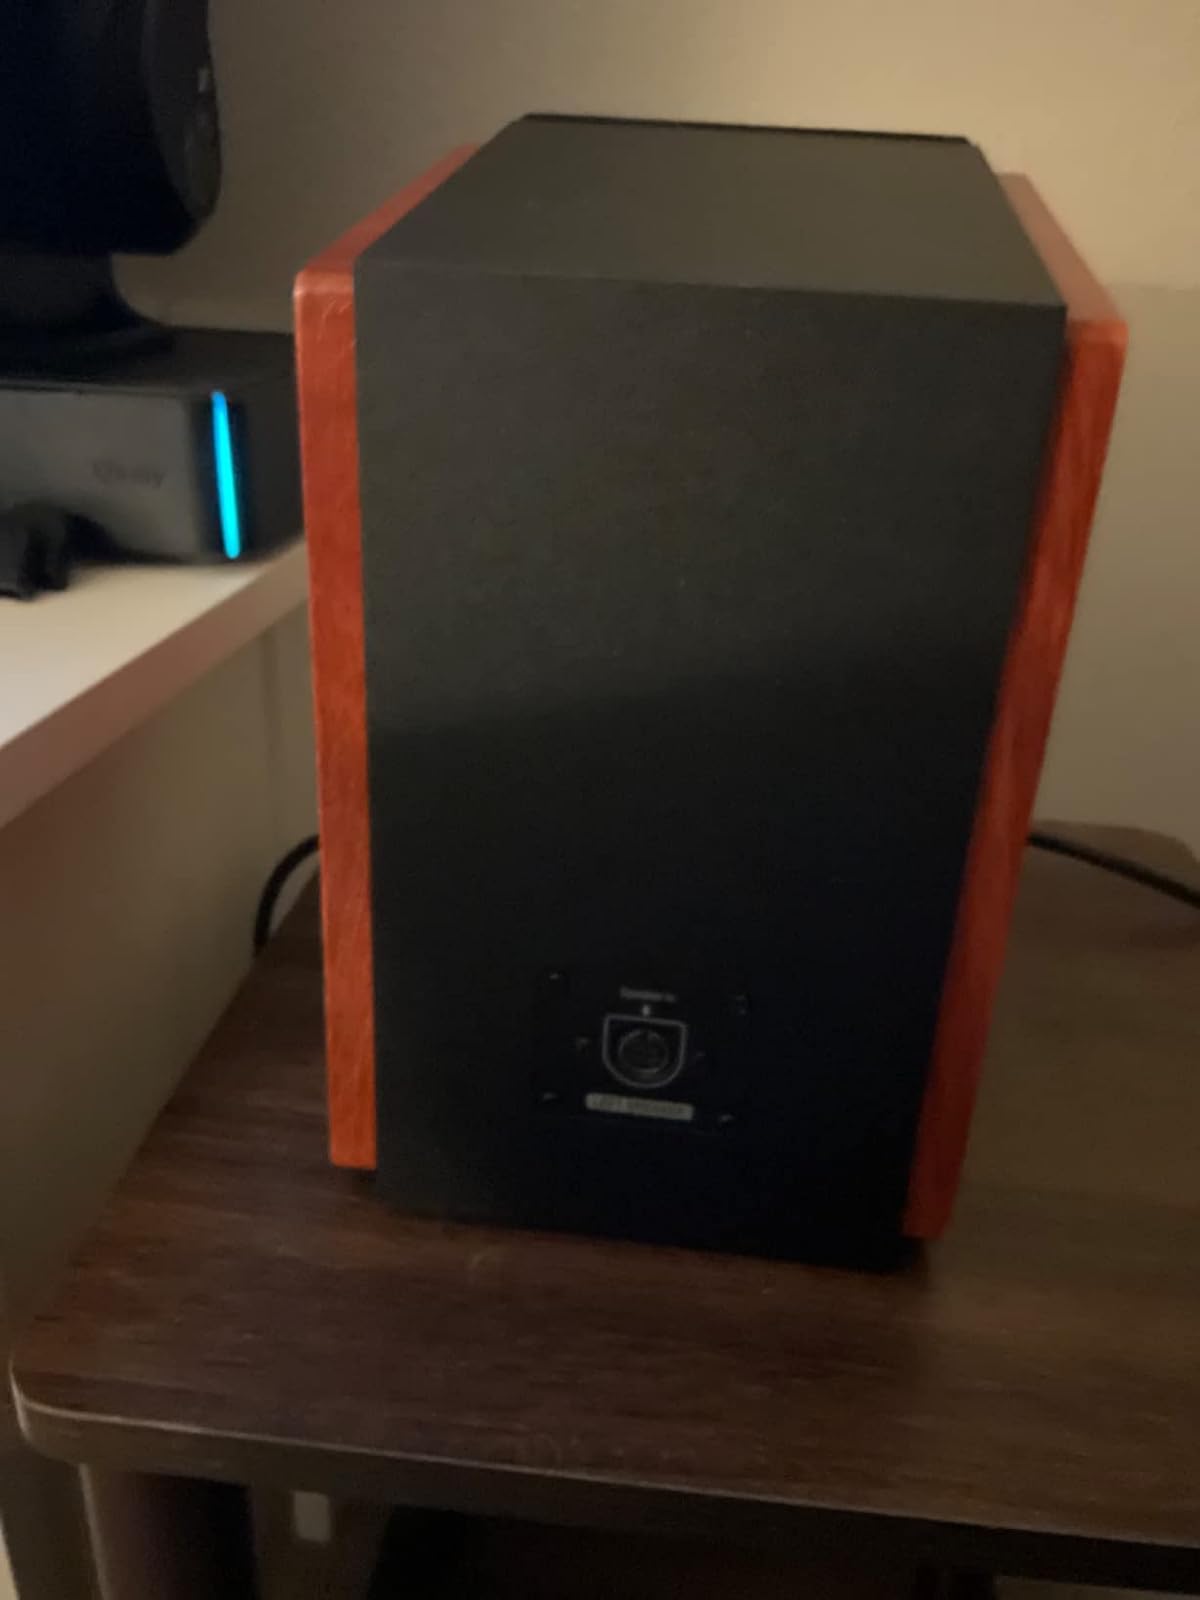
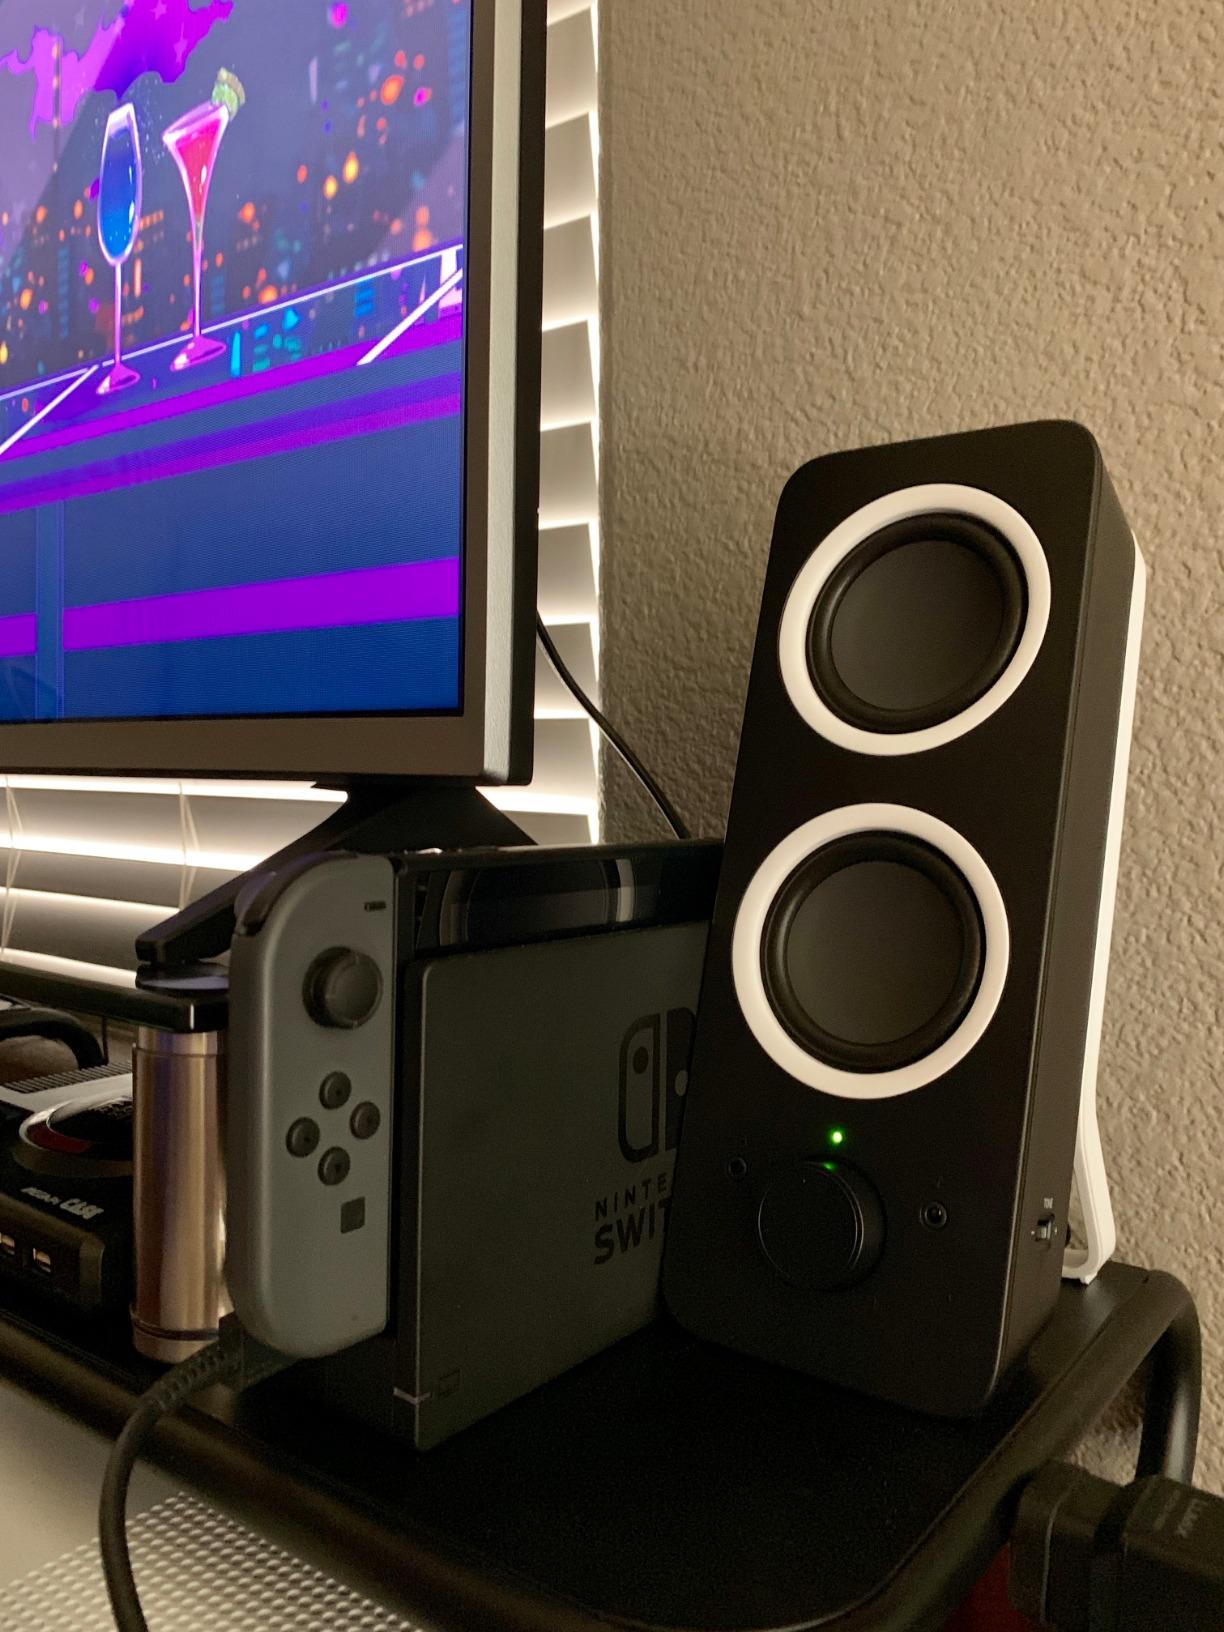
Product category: speaker
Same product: no